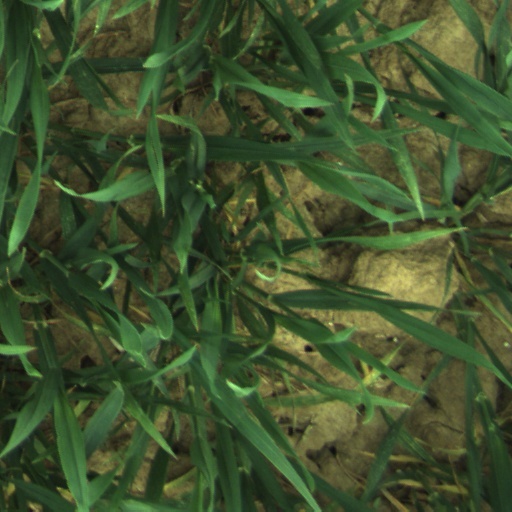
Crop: wheat